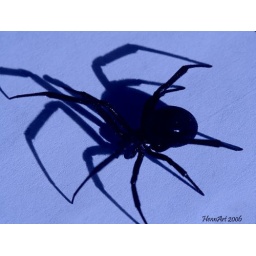
I chased this poor Black Widow and slipped a white piece of paper underneath as the sun was setting.